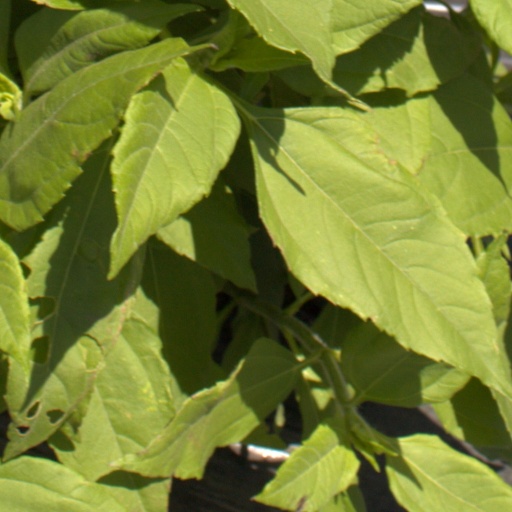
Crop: Jerusalem artichoke